Atlantis

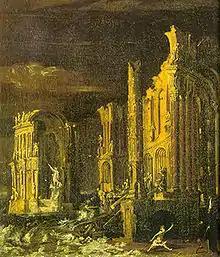
François de Nomé's "The Fall of Atlantis"

The fact that Atlantis is a lost land has made of it a metaphor for something no longer attainable. For the American poet Edith Willis Linn Forbes, "The Lost Atlantis" stands for idealisation of the past; the present moment can only be treasured once that is realised. Ella Wheeler Wilcox finds the location of "The Lost Land" (1910) in one's carefree youthful past. Similarly, for the Irish poet Eavan Boland in "Atlantis, a lost sonnet" (2007), the idea was defined when "the old fable-makers searched hard for a word/ to convey that what is gone is gone forever".